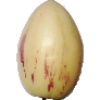
Label: pepino